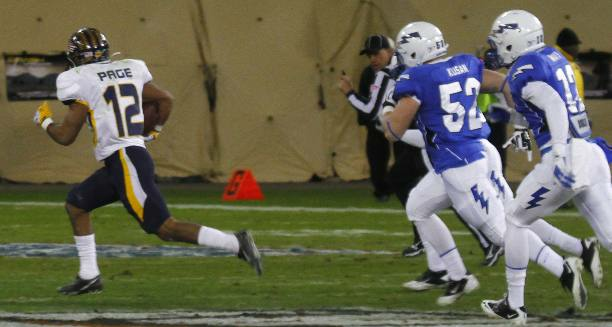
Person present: No